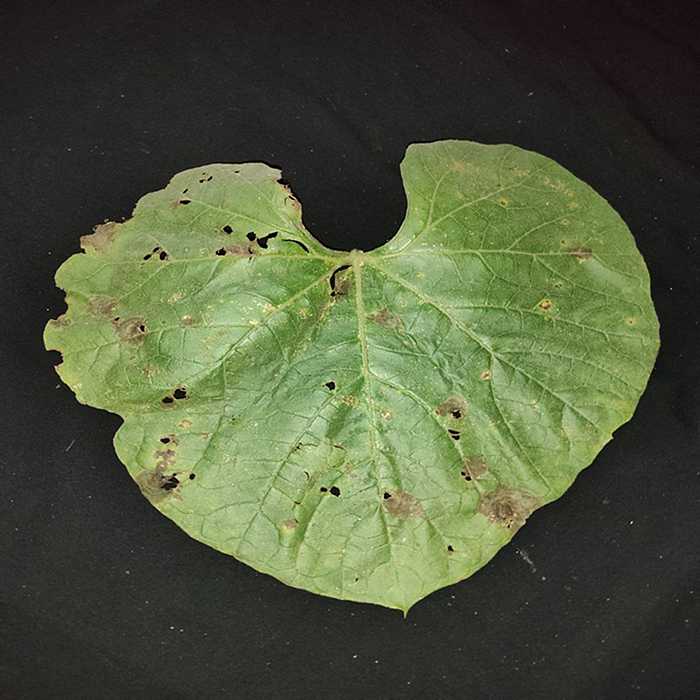
Plant: Bottle gourd
Label: Anthracnose